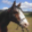
Label: horse